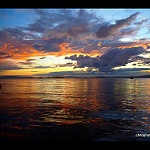
Label: sea